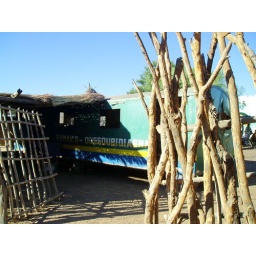
Scenes from Oussoubidiagna, Mali.. This family has a train car in their yard!